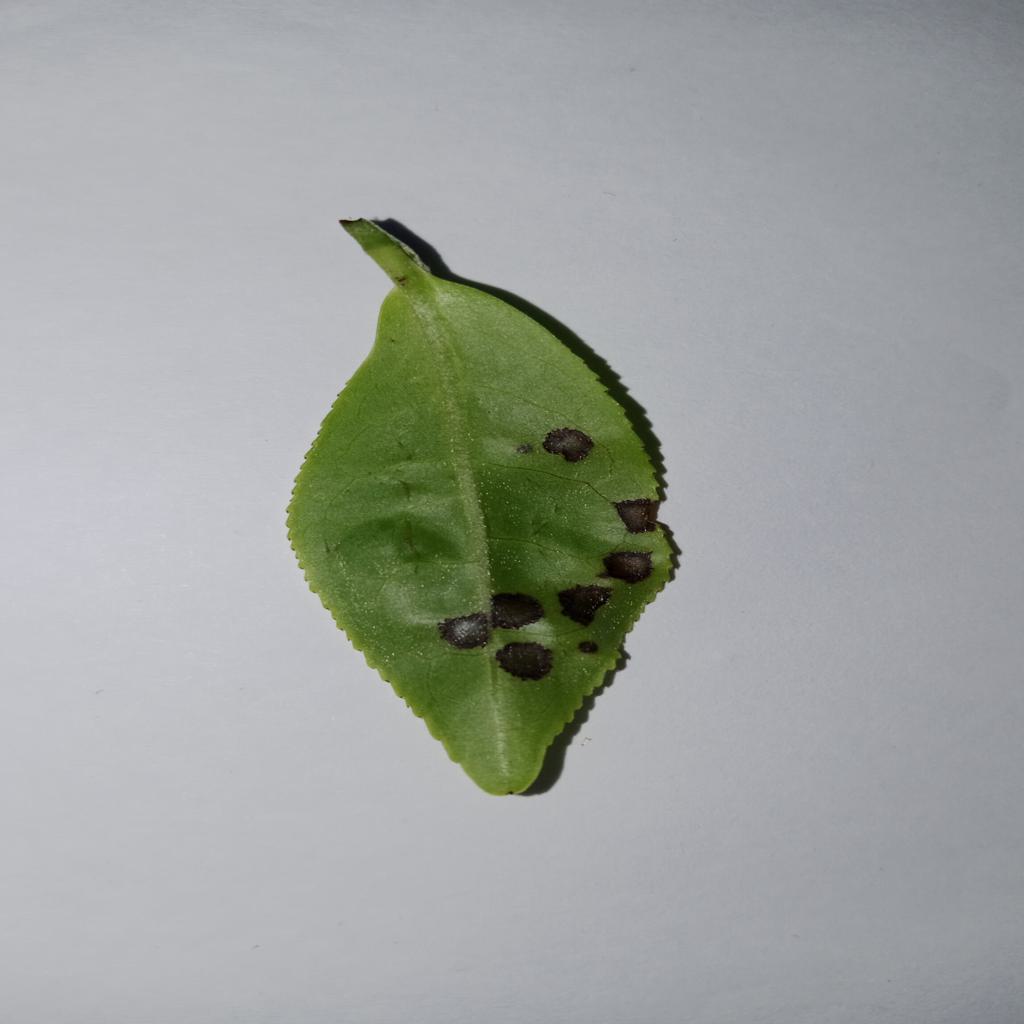
Label: Tea red scab